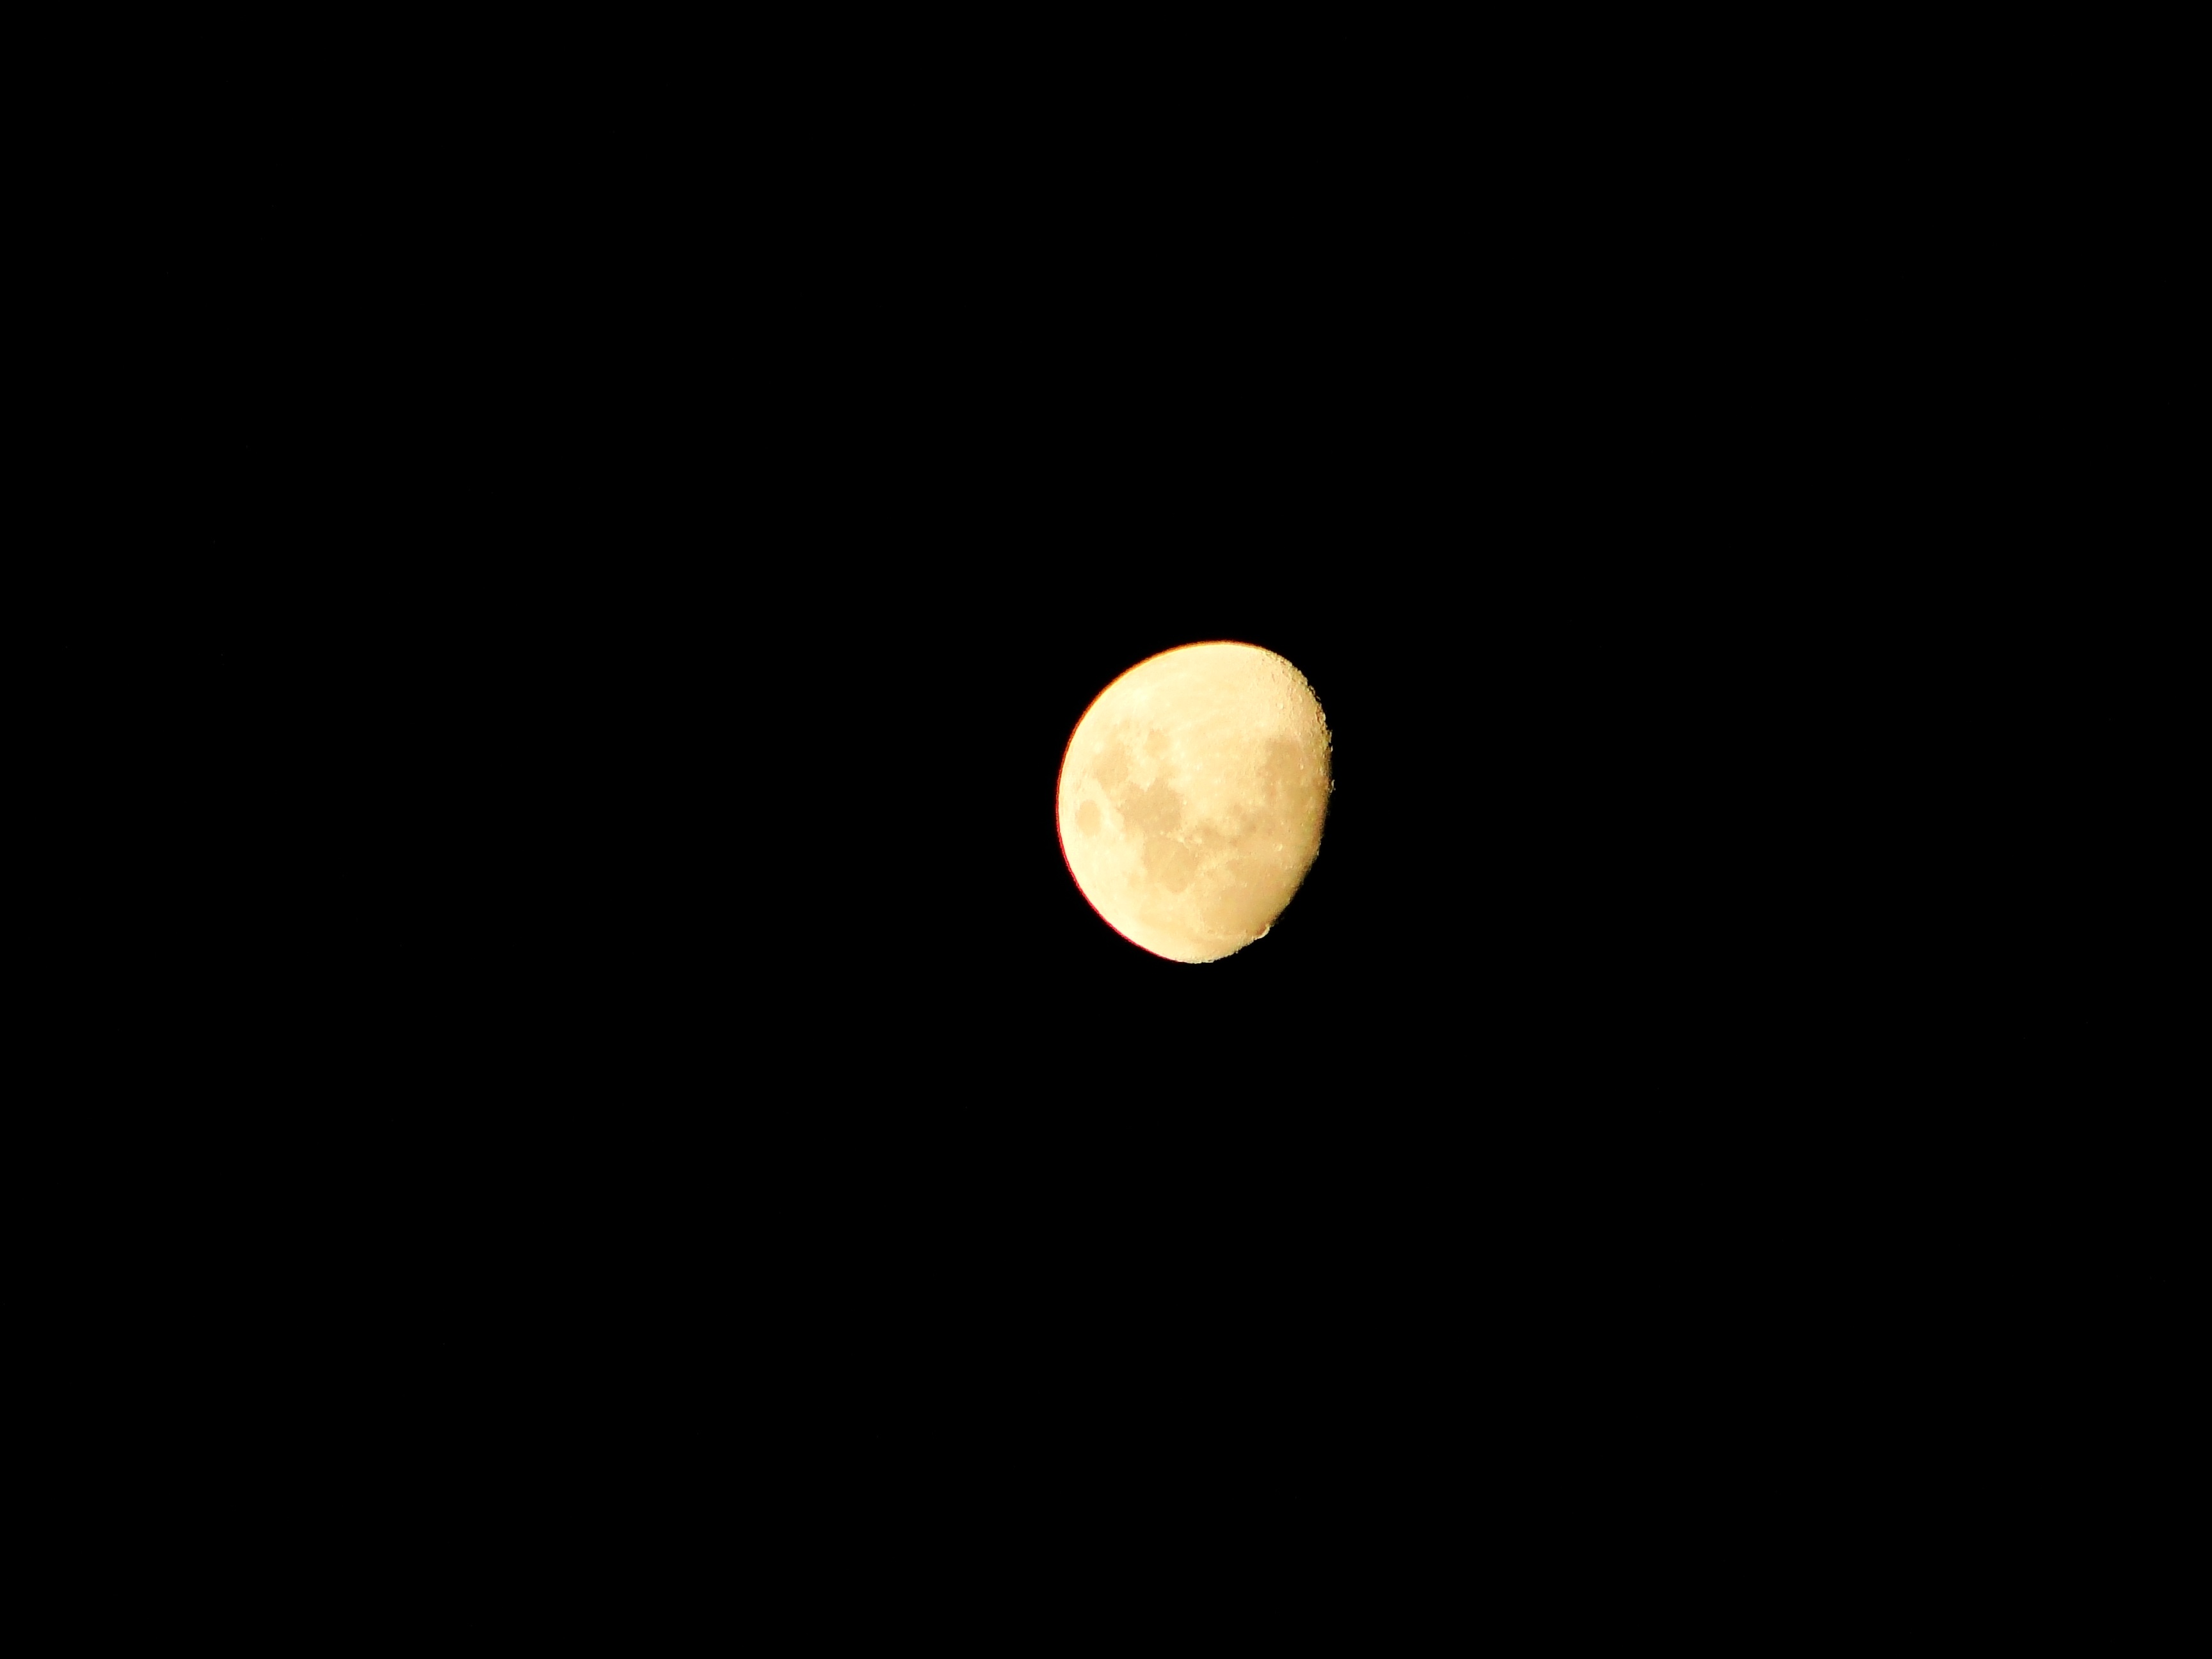
night, atmosphere, moon, full moon, circle, event, crescent, crescent moon, astronomical object, lunar eclipse, celestial event